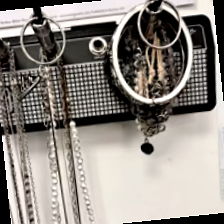
Label: has bracelet mod